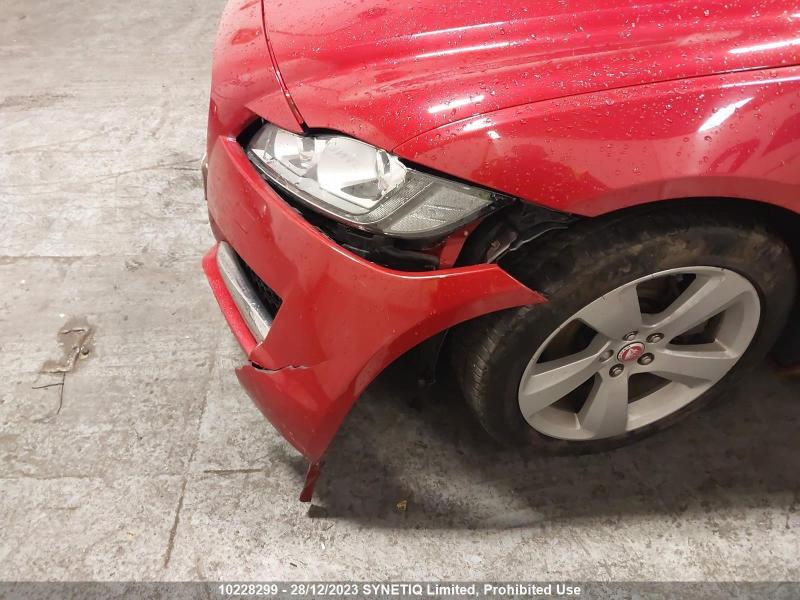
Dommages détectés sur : pare-choc avant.
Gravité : majeur